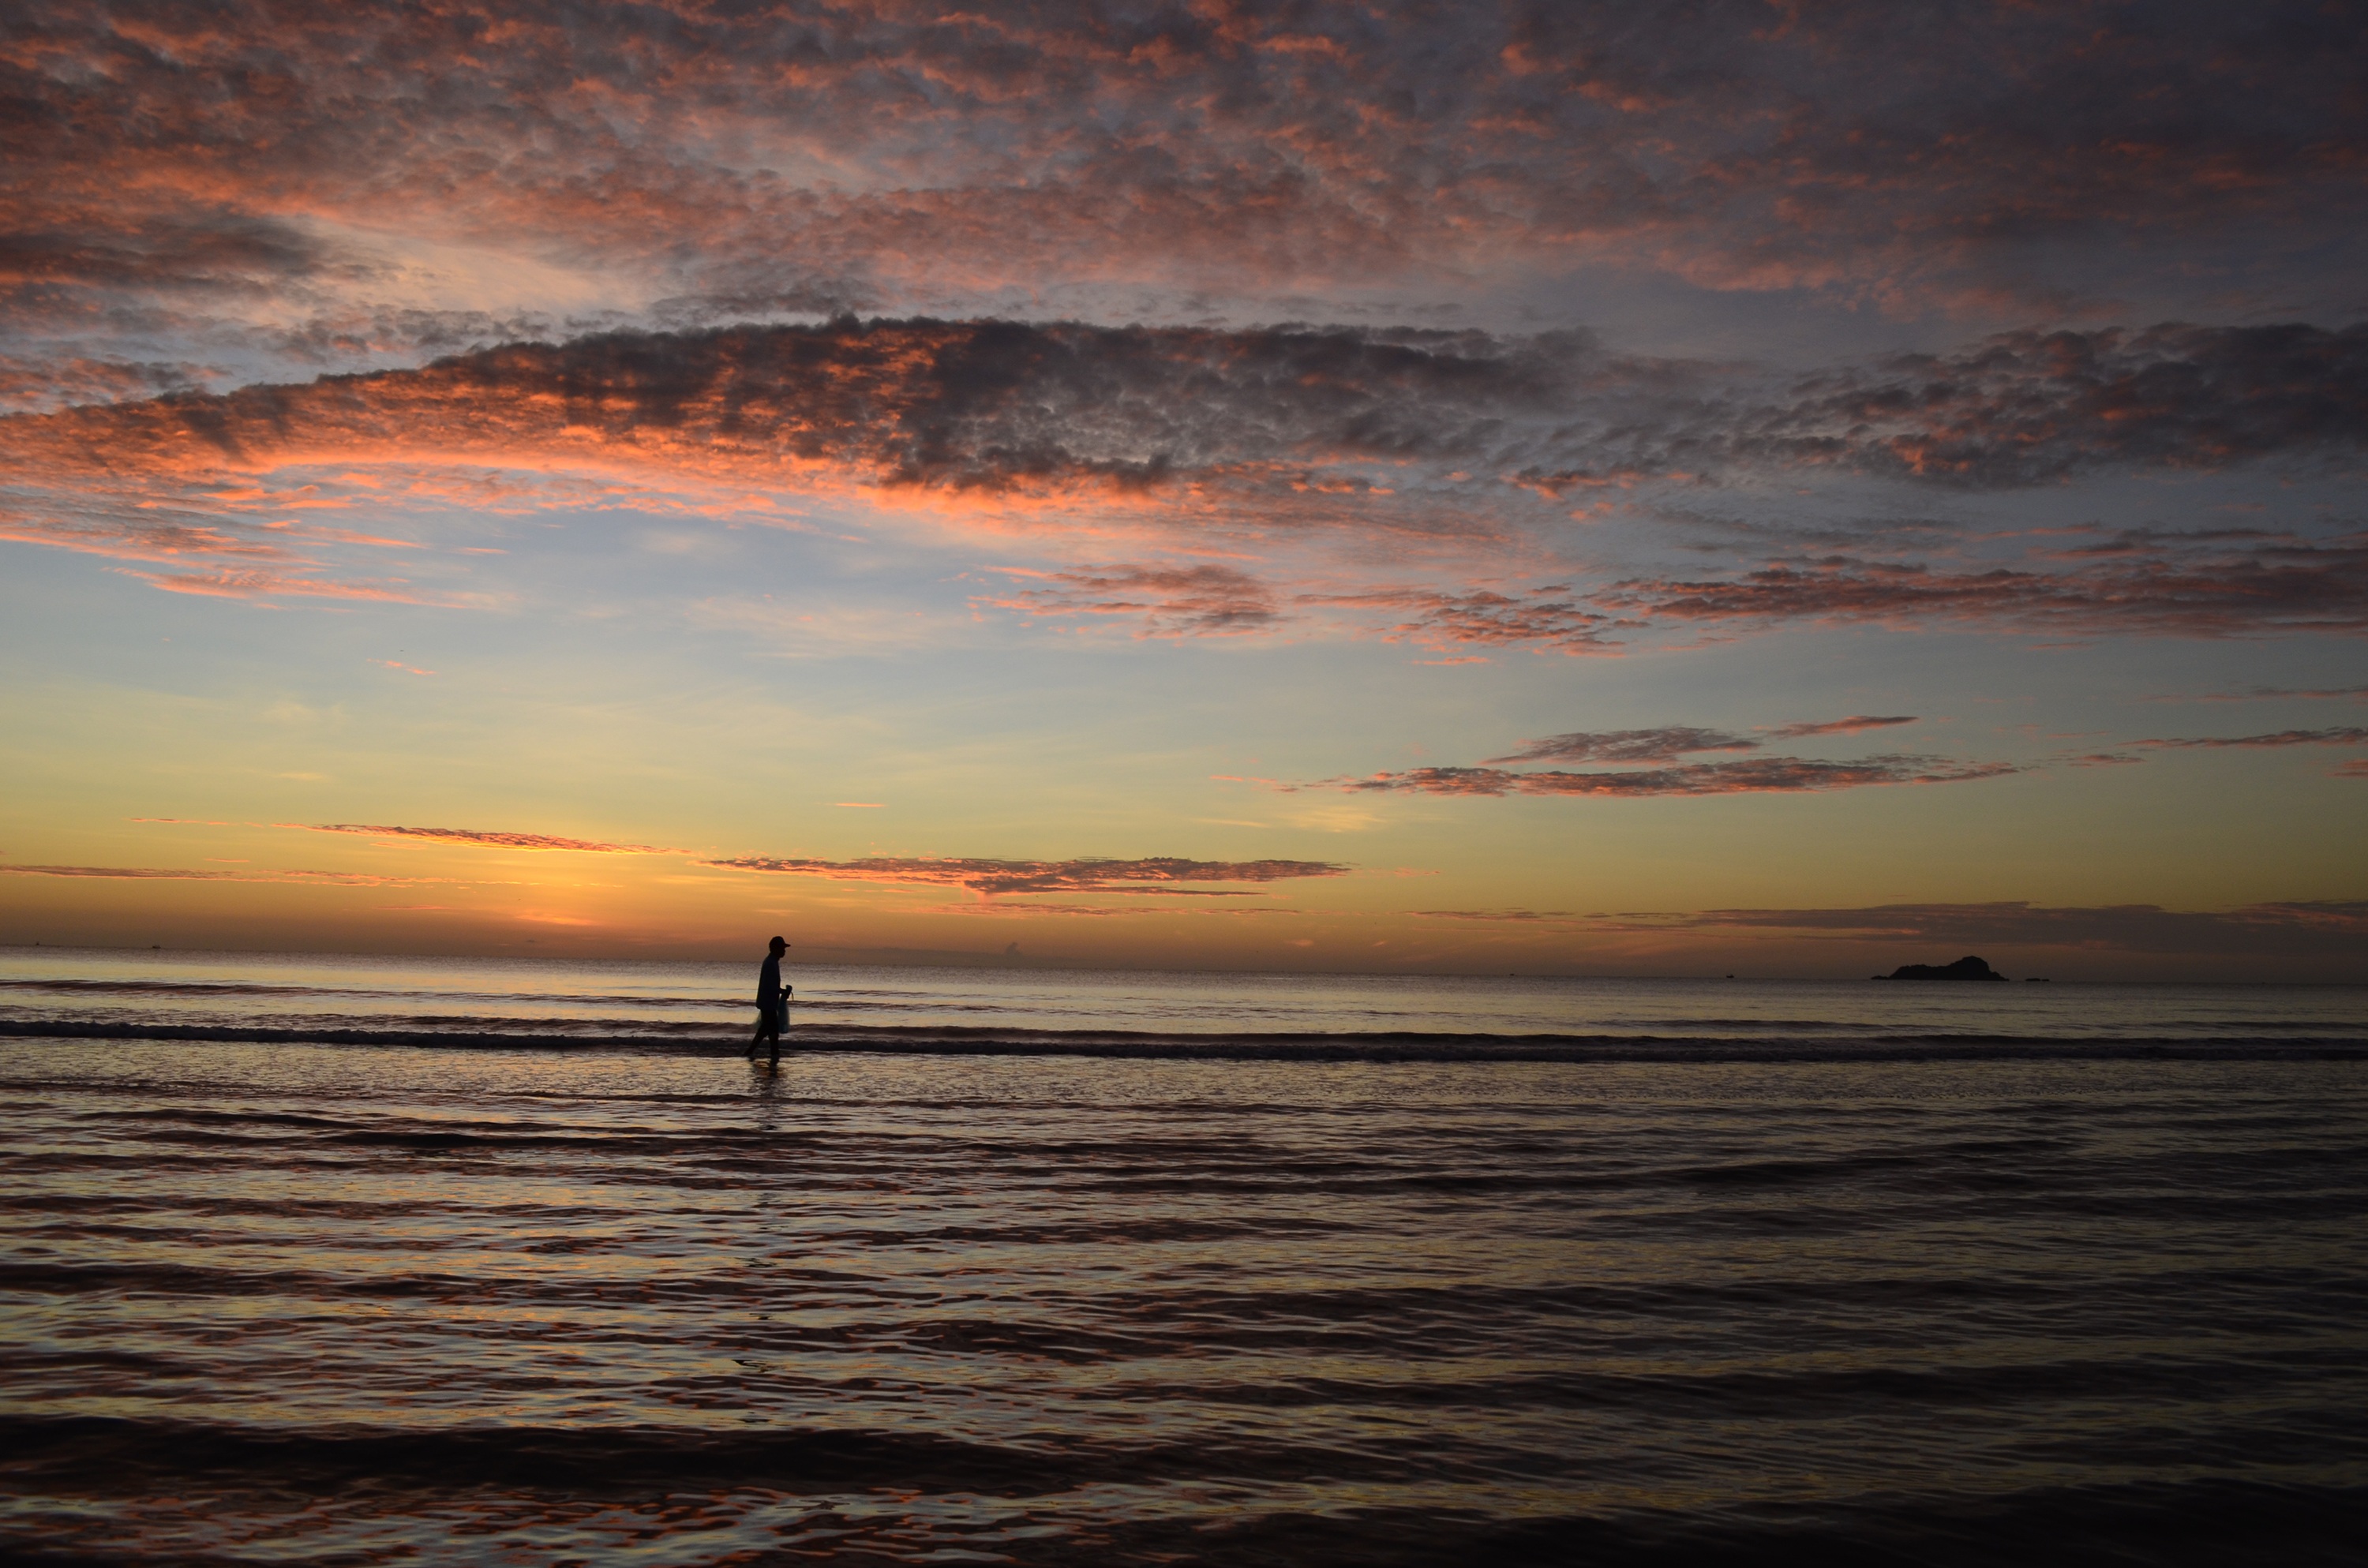
beach, landscape, sea, coast, water, nature, outdoor, sand, ocean, horizon, cloud, sky, sun, sunrise, sunset, sunlight, morning, shore, wave, dawn, summer, vacation, travel, dusk, evening, relax, paradise, scenic, tropical, seascape, o, afterglow, wind wave